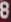
Number: 8